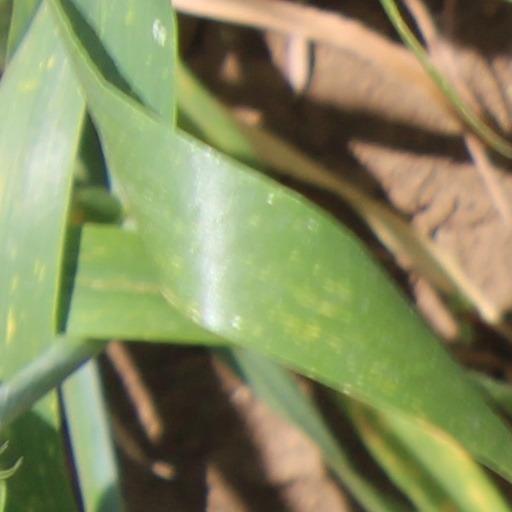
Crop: wheat